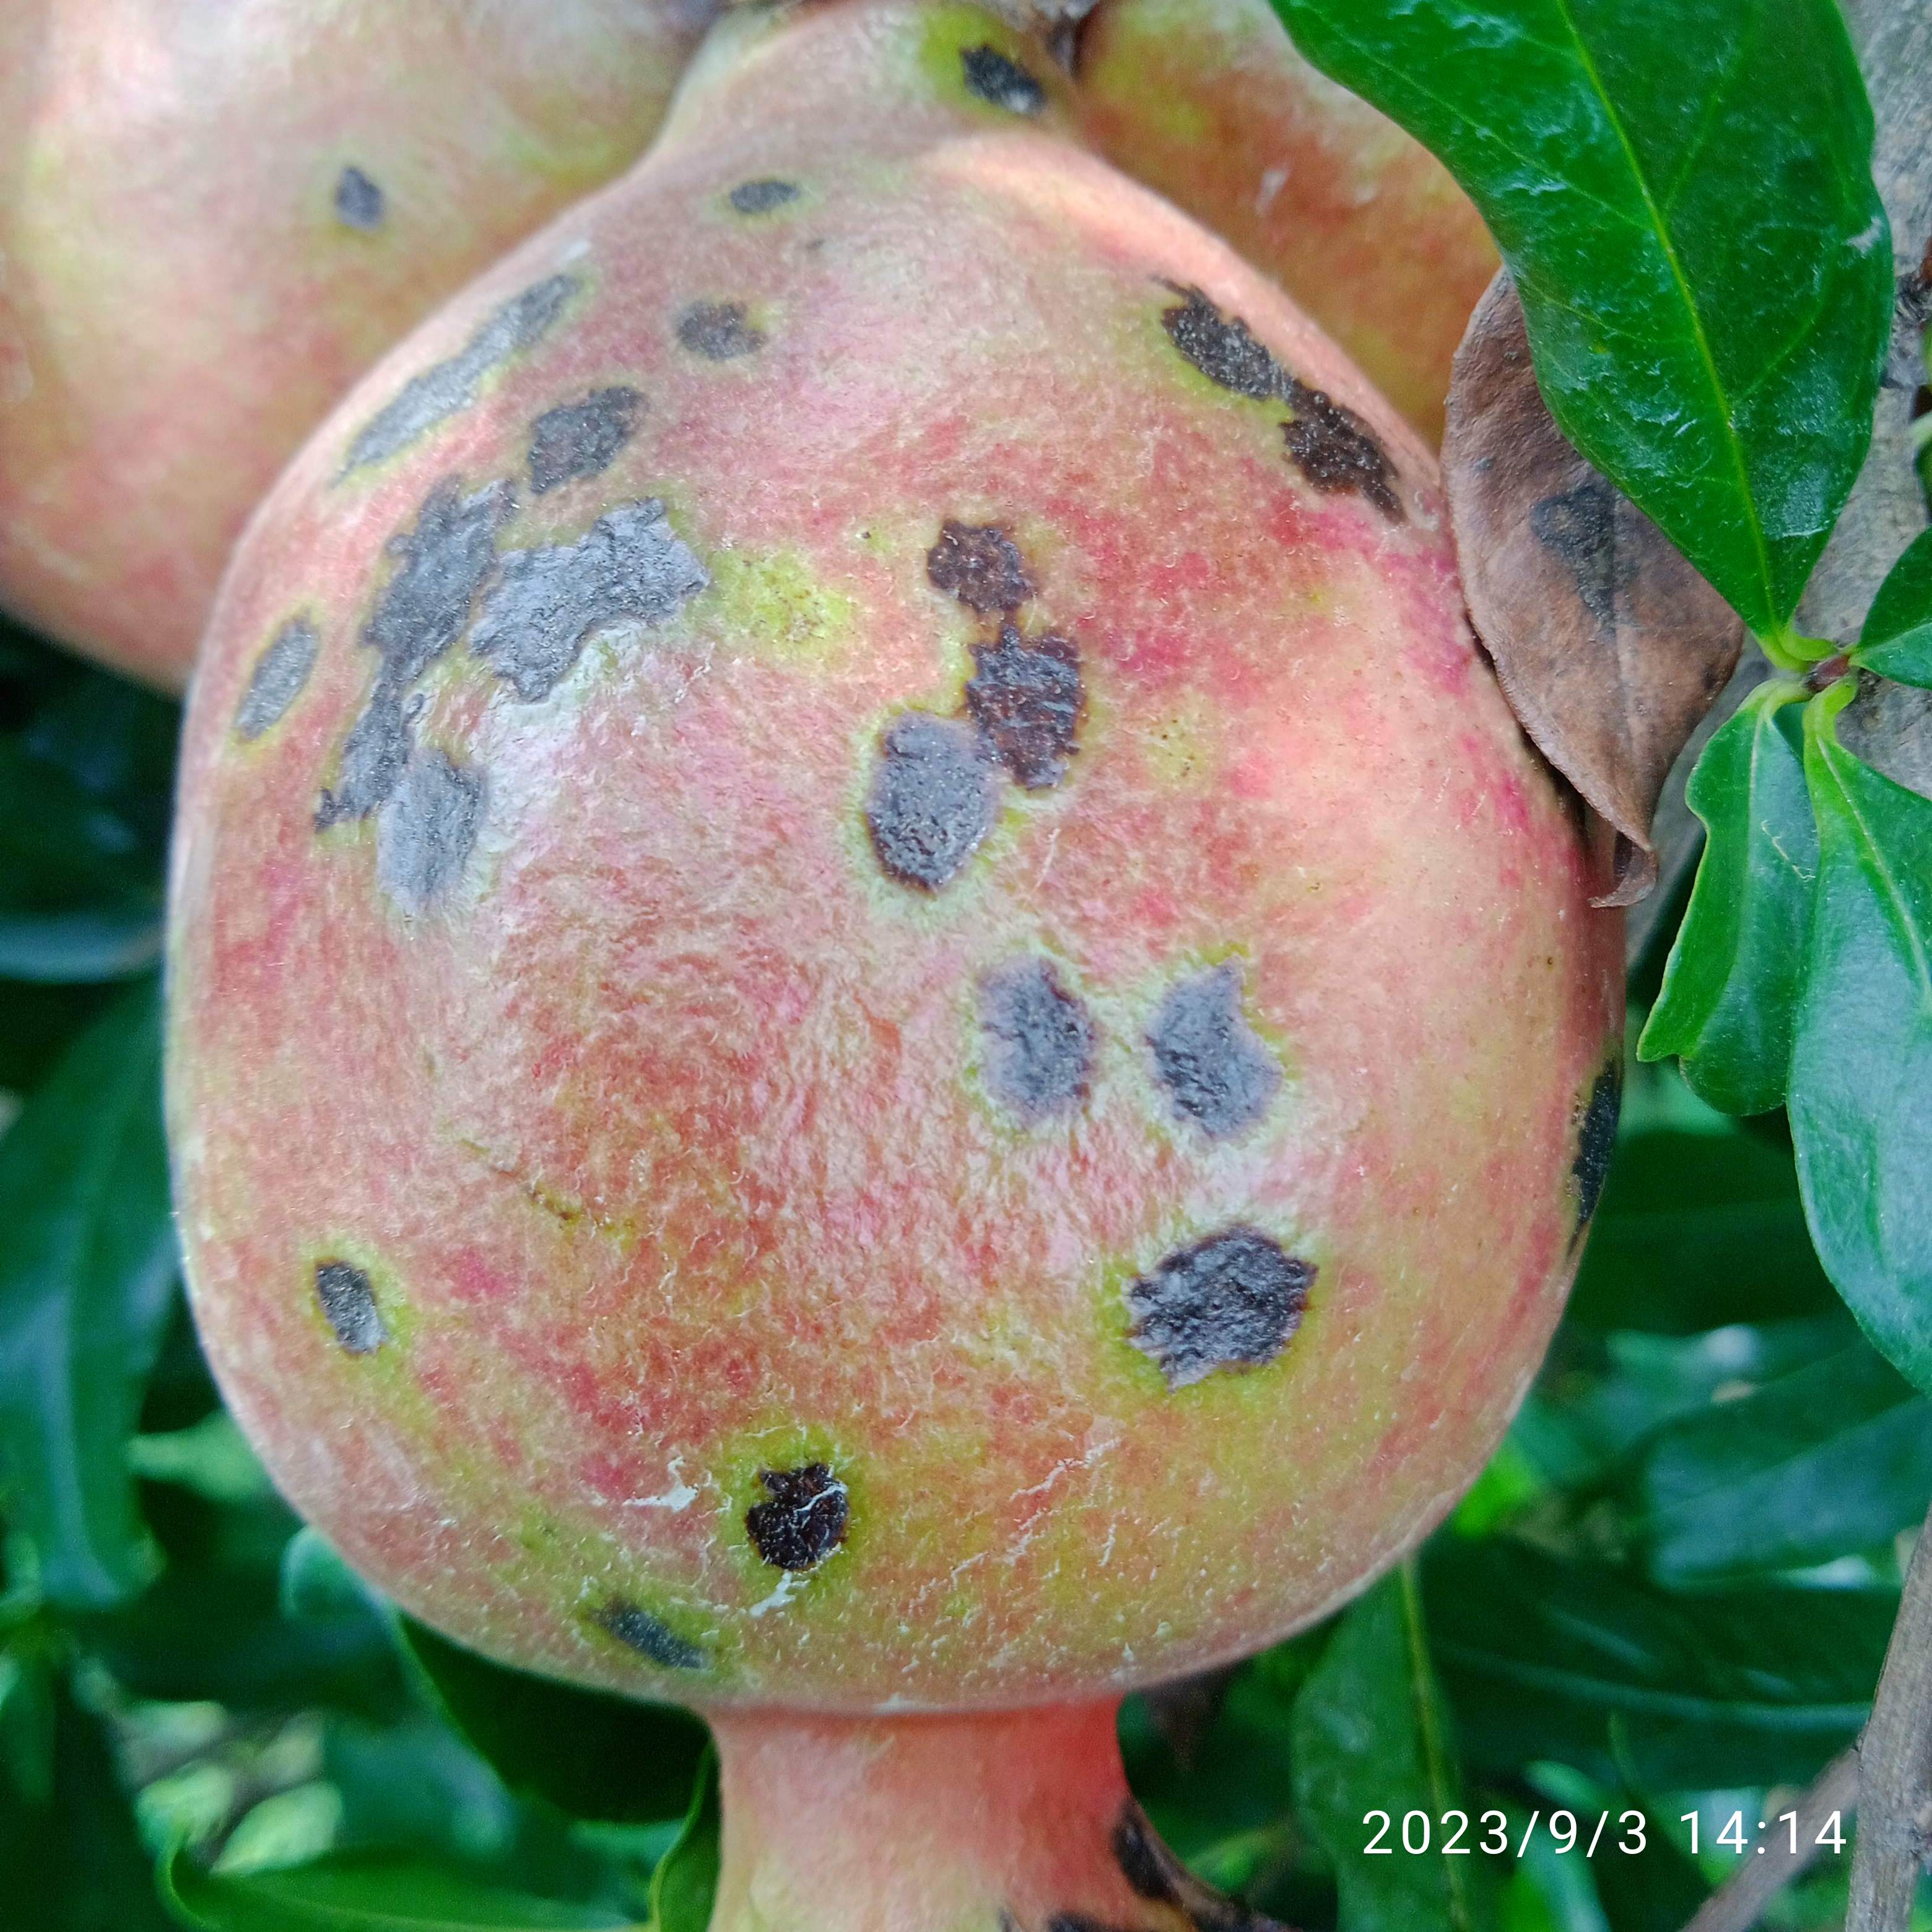
Label: Anthracnose